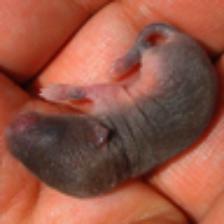
Label: NonHuman